Chevrolet Series F

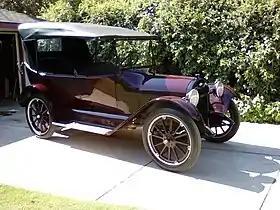
1918 Chevrolet Baby Grand (Model FA5) (model was carryover from Series F)

The Chevrolet Series F of 1917 was an American automobile manufactured by Chevrolet before they became a division of General Motors. The successor of the Series H, it had a longer wheelbase and other improvements, but kept the same engine. It was replaced the following year by the Series FA in 1918, which had a larger, more powerful engine. It was sold as the larger alternative to the Chevrolet Series 490, and the Model F was available for US$800 ($ in dollars ) as either a roadster or touring sedan. As the Model F and Series 490 were in direct competition with the Ford Model T, sales were recorded at 110,839 for Chevrolet, with 57,692 Series 490 and 3,493 Model F. Chevrolet instituted Knock-down kit assembly where the product was created at Flint Assembly, then shipped by rail to the branch locations and locally assembled using locally sourced items such as tires, glass and other items. In 1917, the Monroe Motor Company was sold to William Small of Flint MI and was no longer sold by independent Chevrolet dealers when they weren't part of GM. Mason Motor Company was merged into Chevrolet once it became a division of GM and was used to supply engines for GM-Chevrolet vehicles.